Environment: lab
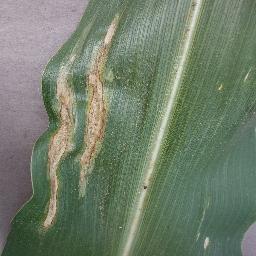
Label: northern_corn_leaf_blight